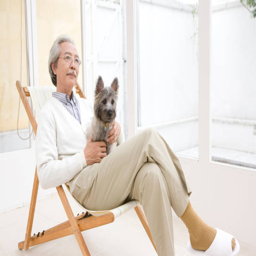
senior man sitting on a chair , his dog